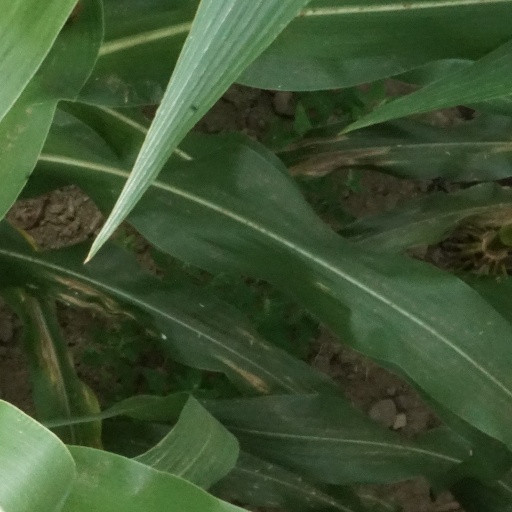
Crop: maize; corn